History of Montreal

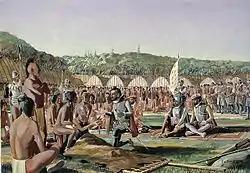
Jacques Cartier at Hochelaga. Cartier was the first European to arrive in the area, arriving in 1535.

The area known today as Montreal had been inhabited by indigenous peoples for some 8,000 years, while the oldest known artifact found in Montreal proper is about 4,000 years old. By about 1000 A.D., nomadic Iroquoian and other peoples around the Great Lakes began to adopt the cultivation of maize and more settled lifestyles. Some settled along the fertile St. Lawrence River, where fishing and hunting in nearby forests supported a full diet. By the 14th century, the people had built fortified villages similar to those described by Cartier on his later visit.